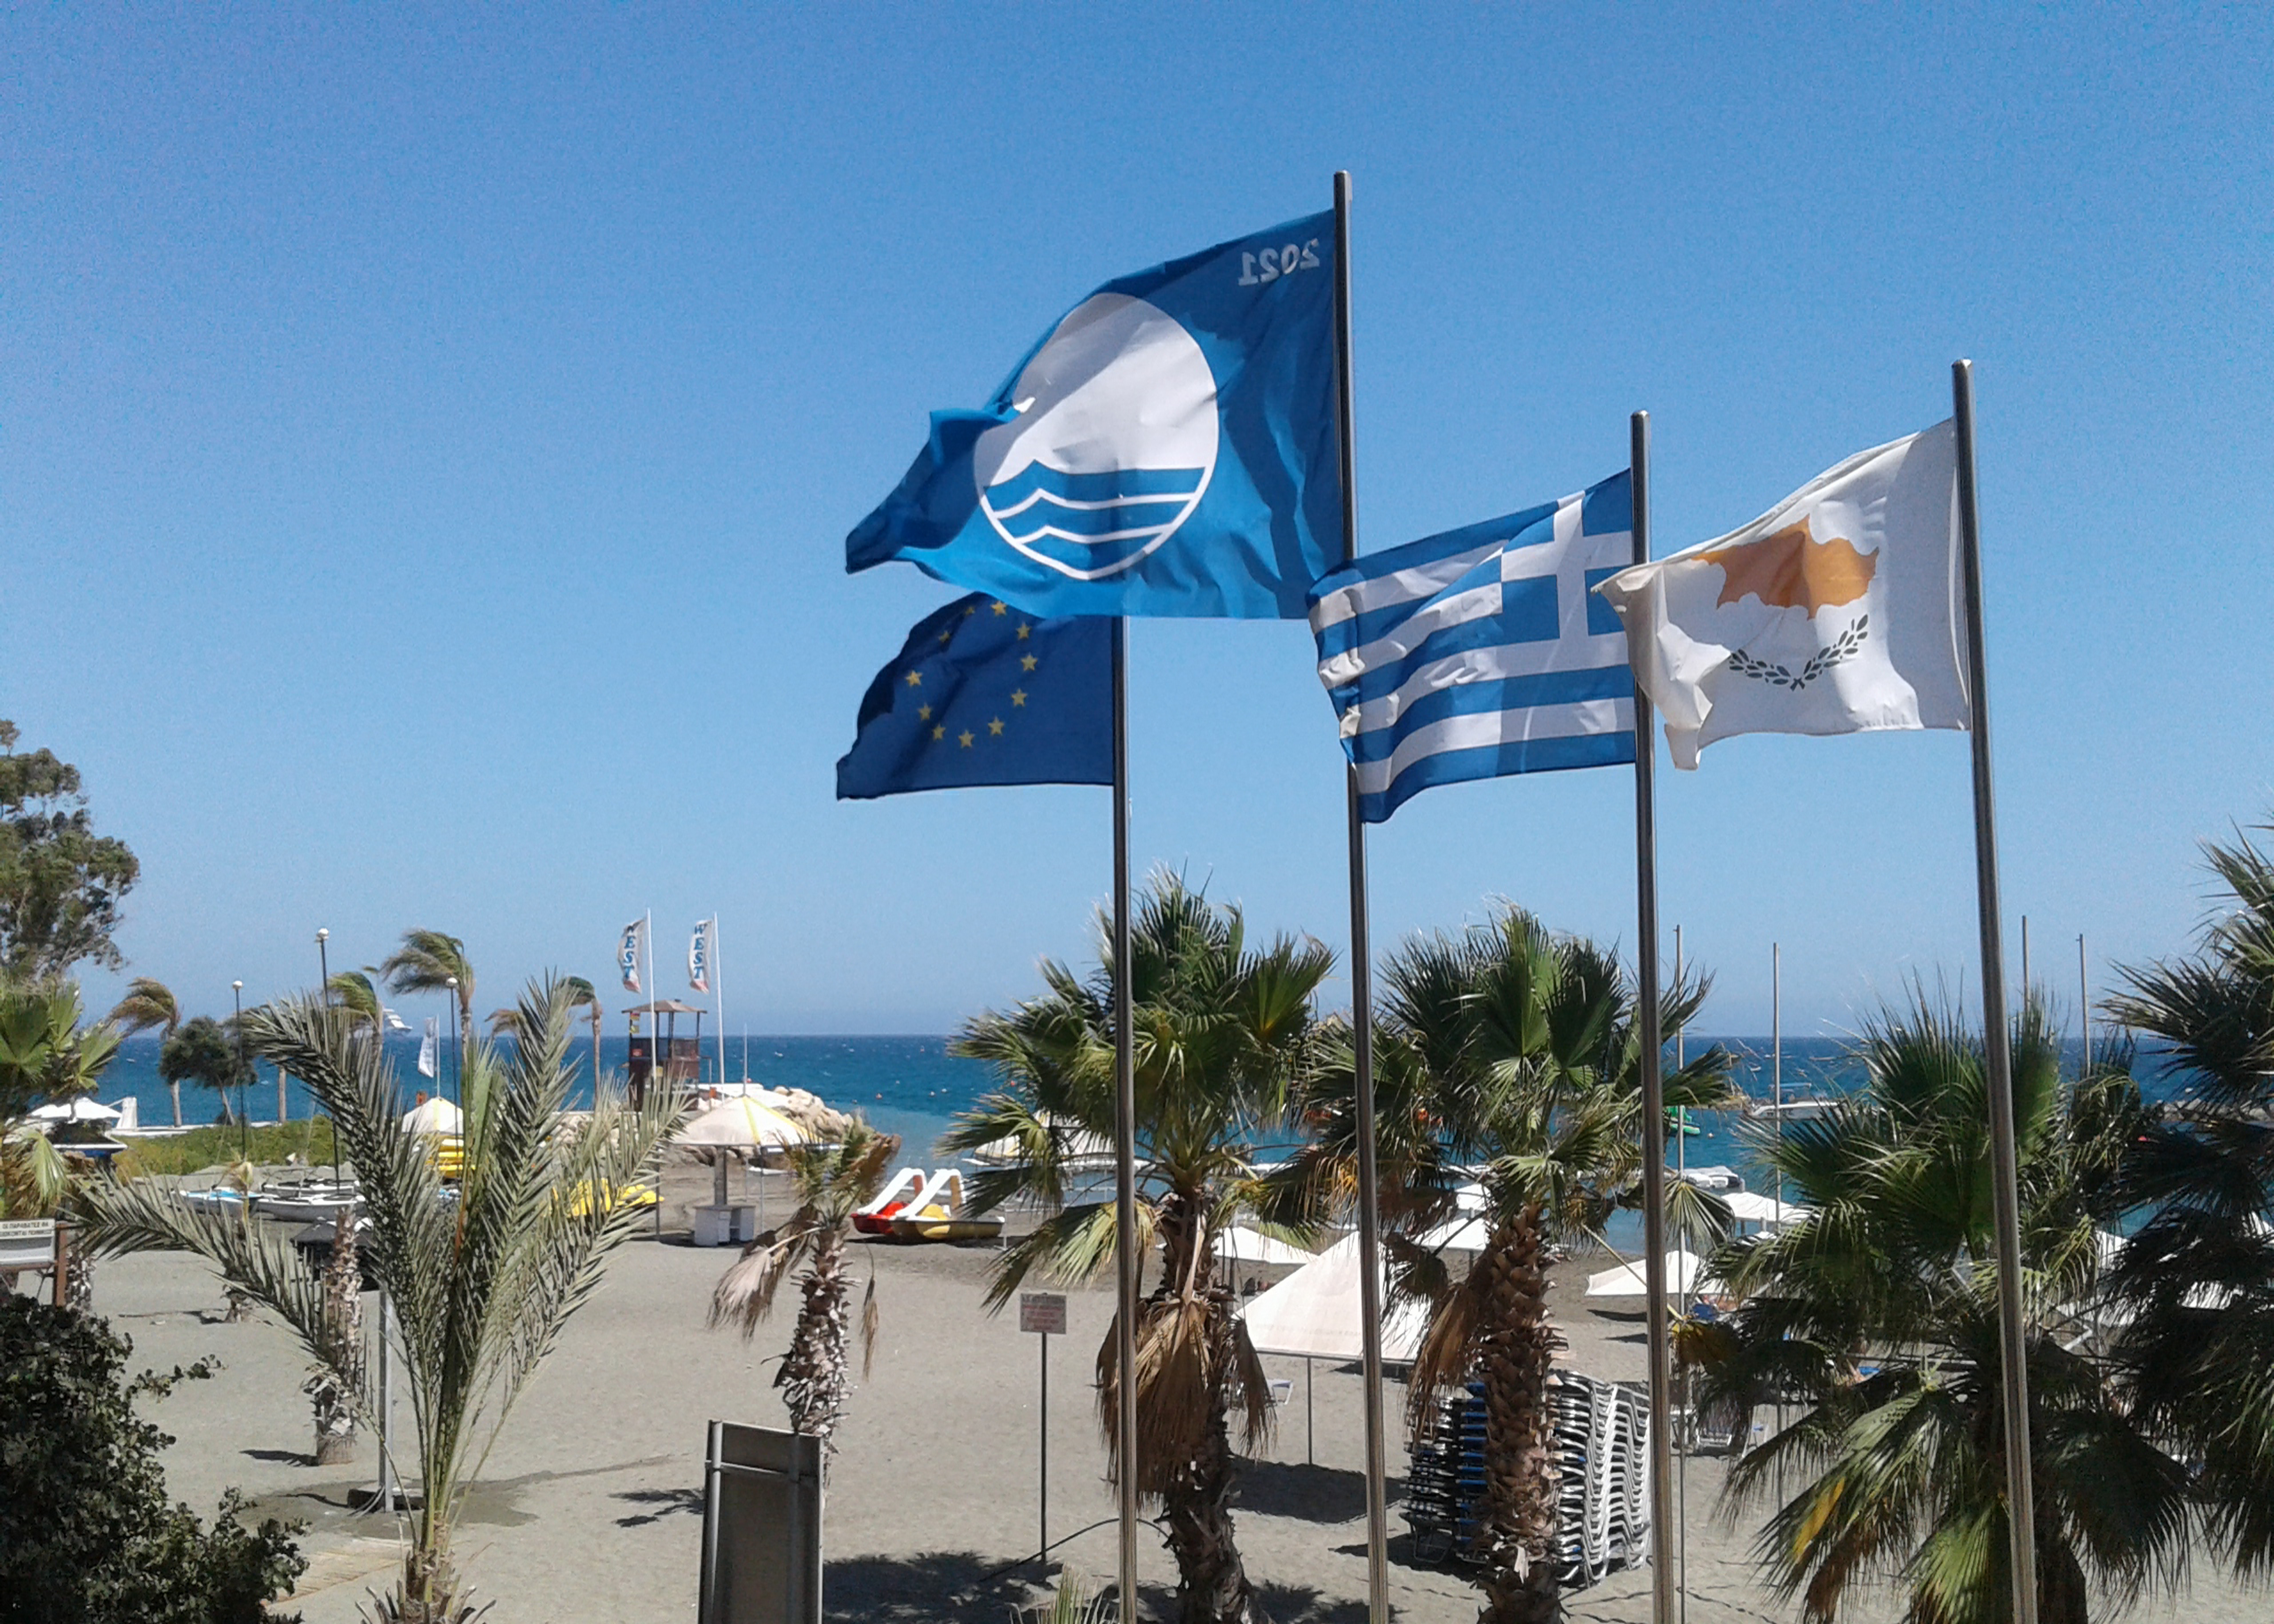
flags, flag, summer, beach, sky, sea, sand, water, plant, tree, flag of the united states, shade, body of water, travel, arecales, leisure, landscape, pole, shore, palm tree, wind, coast, event, cloud, ocean, tropics, lake, tourism, city, vacation, horizon, walkway, Flag Day USA, holiday, caribbean, metal